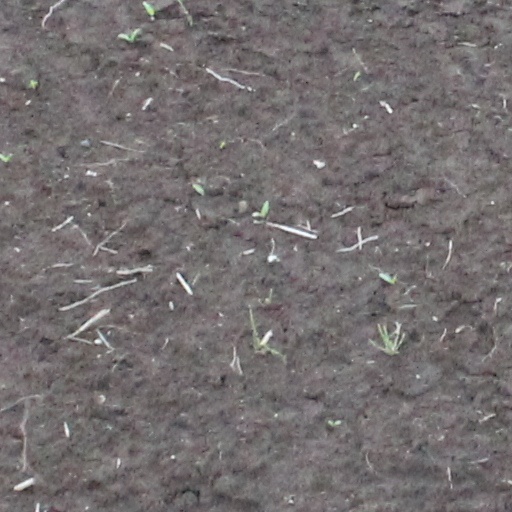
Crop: wheat